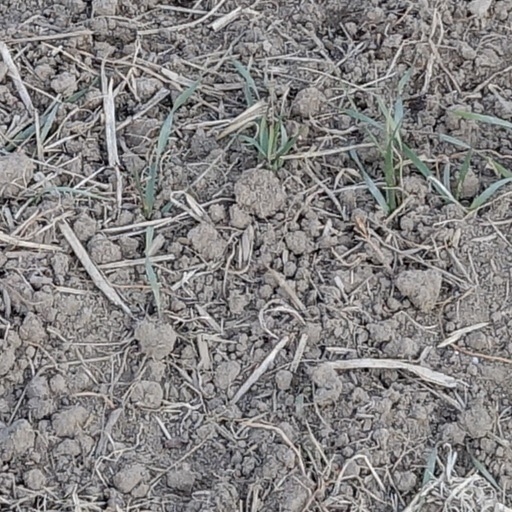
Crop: wheat